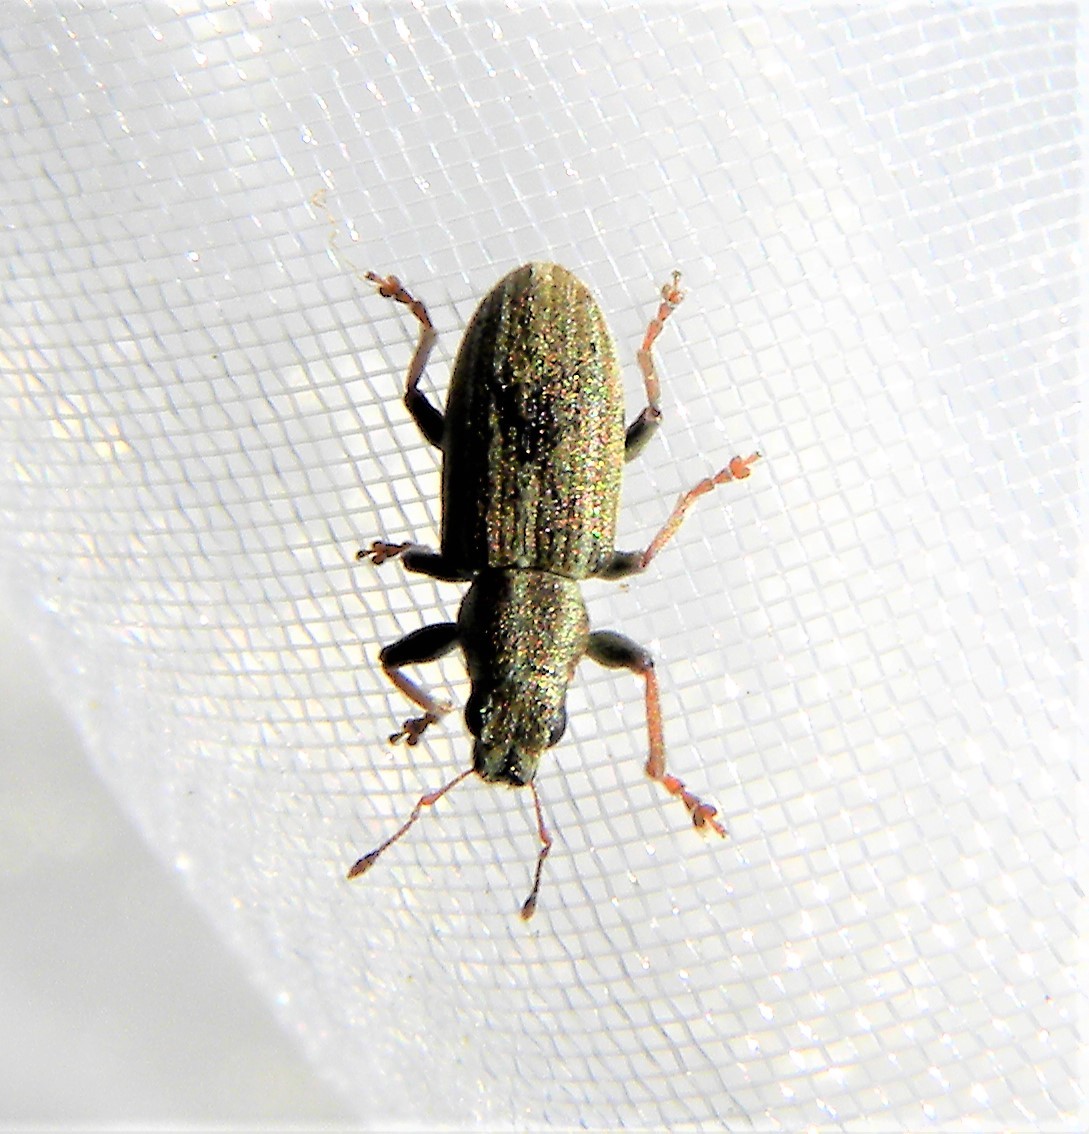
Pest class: pea_leaf_weevil